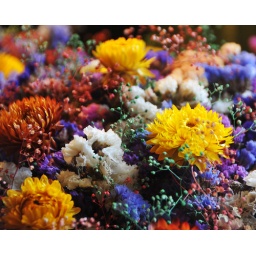
Flower arrangements at one of the flower shops at the pike place market in Seattle.